Treaty of Paris (1856)

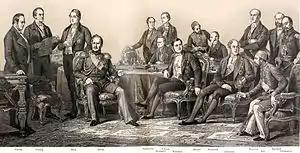
From Auguste Blanchard's copper-plate engraving, based on Édouard Dubufe's picture

During the war Britain and France resumed their latent rivalry, largely derived from the Napoleonic Wars. The French blamed many of the defeats of the alliance on the fact that Britain had marched into war without a clear plan. Defeats including the Charge of the Light Brigade during the Battle of Balaclava highlighted the logistical and tactical failures of Britain, and spurred calls for increased army professionalism. The British were increasingly wary throughout the war that the French might capitalise on a weakened Russia and focus their attention on seeking revenge on the British for French military defeats at Trafalgar and Waterloo.